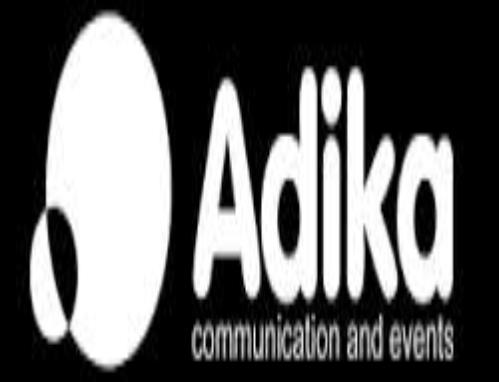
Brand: adika
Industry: Leisure